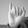
ASL letter: I